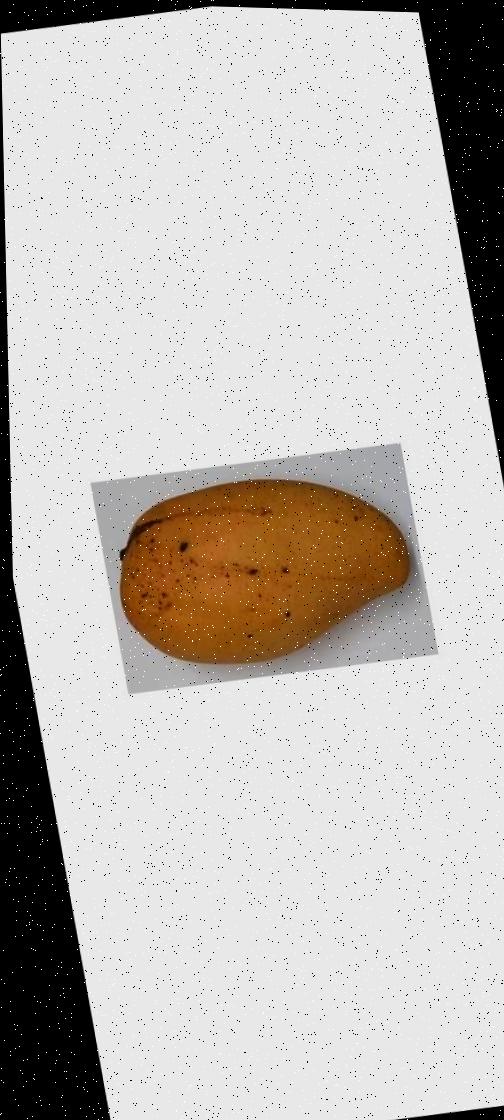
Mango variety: Katimon